The Sundering Flood

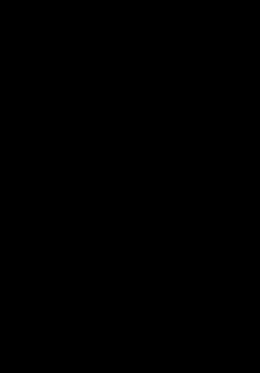
Frontispiece map from the first edition.

The Sundering Flood is a fantasy novel by British writer William Morris, perhaps the first modern fantasy writer to unite an imaginary world with the element of the supernatural, and thus the precursor of much of present-day fantasy literature. "The Sundering Flood" was Morris' last work of fiction, completed only in rough draft, with the ending dictated from his deathbed. It was edited posthumously by his daughter May into finished form for publication and published in 1897.